PULSE (webtoon)

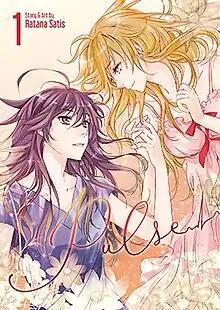
English cover for Volume 1

PULSE is a drama romance webtoon created by Thai artist Ratana Satis. The series follows the relationship between a renowned heart surgeon, Mel, and Lynn, a cardiac patient who refuses to get a heart transplant. It began publishing weekly on Lezhin Comics between May 2016 and November 2017 after winning Lezhin Comics' second World Comic Contest.